Geography of Chile

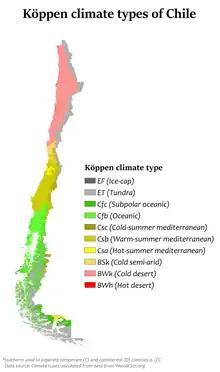
Köppen climate classification zones of Chile

Chile extends from about north of the Tropic of Capricorn to around north of the Antarctic Circle. Due to the length of Chile, the country can be geographically divided into multiple sections based on the different climates. It is usually divided into five regions: the far north, the near north, central Chile, the south, and the far south. Each region has its own characteristic vegetation, fauna, climate, and its own distinct topography.